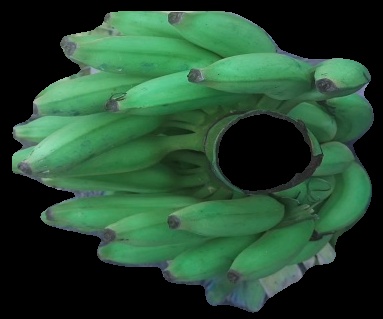
Variety: elakki-bale
Grade: grade2